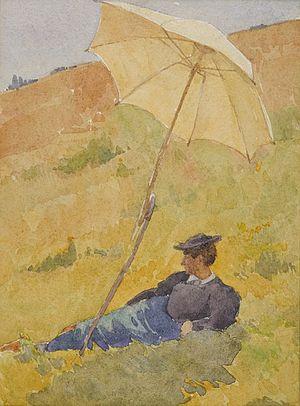
Henri Duhem, né à Douai le 7 avril 1860 et mort à Juan-les-Pins le 24 octobre 1941, est un peintre et écrivain français.